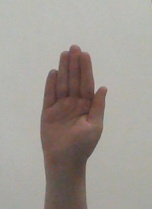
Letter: seen